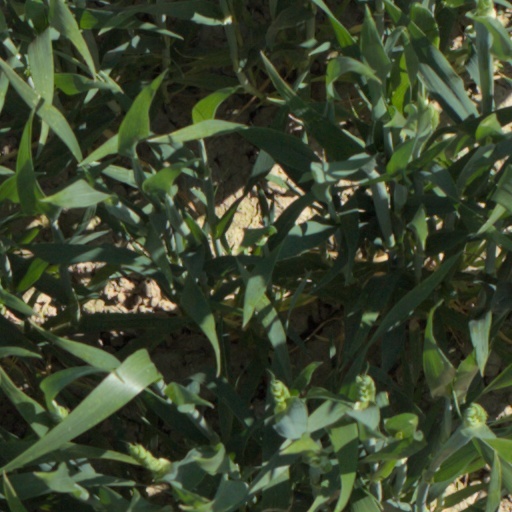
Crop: wheat